List of Station 19 episodes

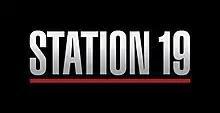
The text "Station 19" above a red line centered horizontally and vertically on a black background.

"Station 19" is an American action and procedural drama created by Stacy McKee. It is a spin-off of "Grey's Anatomy", a long-running medical drama created by Shonda Rhimes. The program premiered as a mid-season replacement on March 22, 2018, with a 10-episode first season, aired by the American Broadcasting Company (ABC). Six additional seasons followed between 2018 and 2024. Similar to "Grey's Anatomy", every episode of "Station 19" is named after a song. The third and seventh seasons were also held as mid-season replacements. The show had an abbreviated fourth season as a result of the COVID-19 pandemic and a shortened final season due to the 2023 Writers Guild of America and SAG-AFTRA strikes. Ahead of the seventh season, ABC cancelled the series and the final episode aired on May 30, 2024, after 105 episodes had been broadcast.